Keala Settle

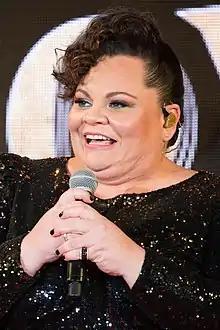
Settle at "The Greatest Showman" premiere in Japan on 13 February 2018

Keala Settle (born November 5, 1975) is an American actress and singer. Settle originated the role of Norma Valverde in "Hands on a Hardbody", which ran on Broadway in 2013, and was nominated for the Outer Critics Circle Award, Drama Desk Award, and Tony Award for Best Featured Actress in a Musical. In 2016 she was in the original Broadway cast of "Waitress" portraying Becky. In 2017, she portrayed Lettie Lutz, a bearded lady, in the musical film "The Greatest Showman". The song "This Is Me" from the film, principally sung by Settle, won the 2017 Golden Globe Award for Best Original Song, and was nominated for the Academy Award for Best Original Song.